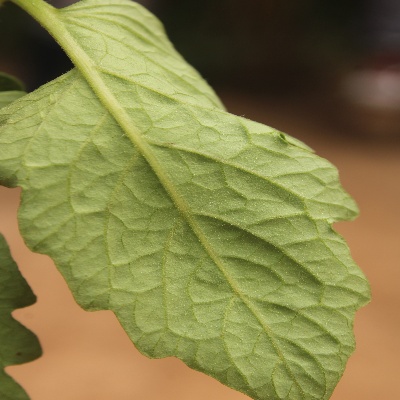
Crop: Tomato
Condition: healthy